Question: Please indicate a possible affordance area of the bicycle that can be used for sitting on
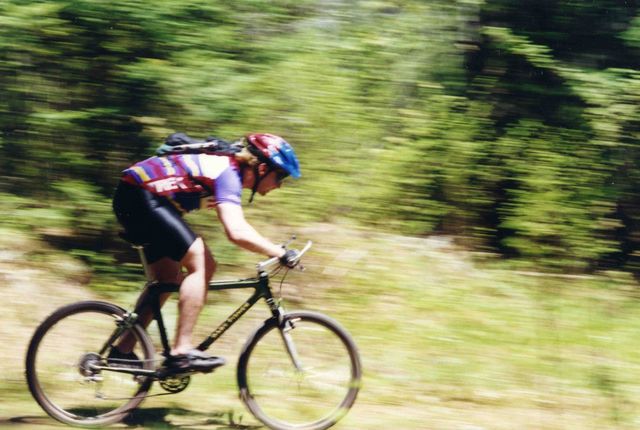
Answer: [119.038, 236.759, 157.957, 259.653]